Egidius Slanghen

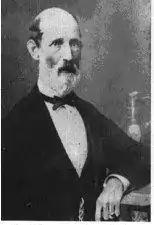
Egidius Slanghen.

Egidius Slanghen (23 August 1820 – 12 October 1882) was the mayor of Hoensbroek (now part of Heerlen) from 11 March 1855 till his death and a historian. Before being mayor of Hoensbroek, he was, thanks to mediation by the count Jean Bapriste d'Ansembourg of Amstenrade, land agent for the frueles of Aldenhoor in Haelen (1845–1853), while in this function his interest for history grow.